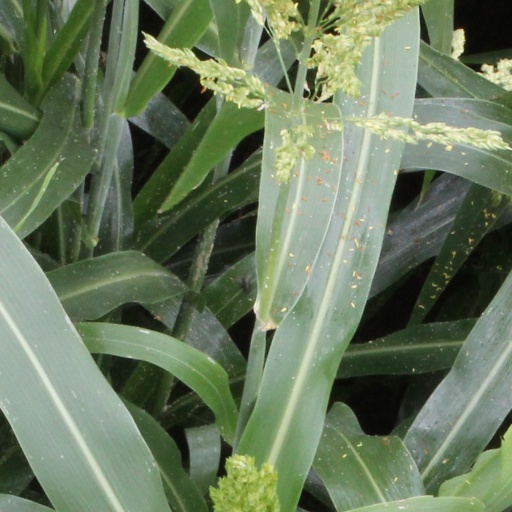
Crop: sorghum